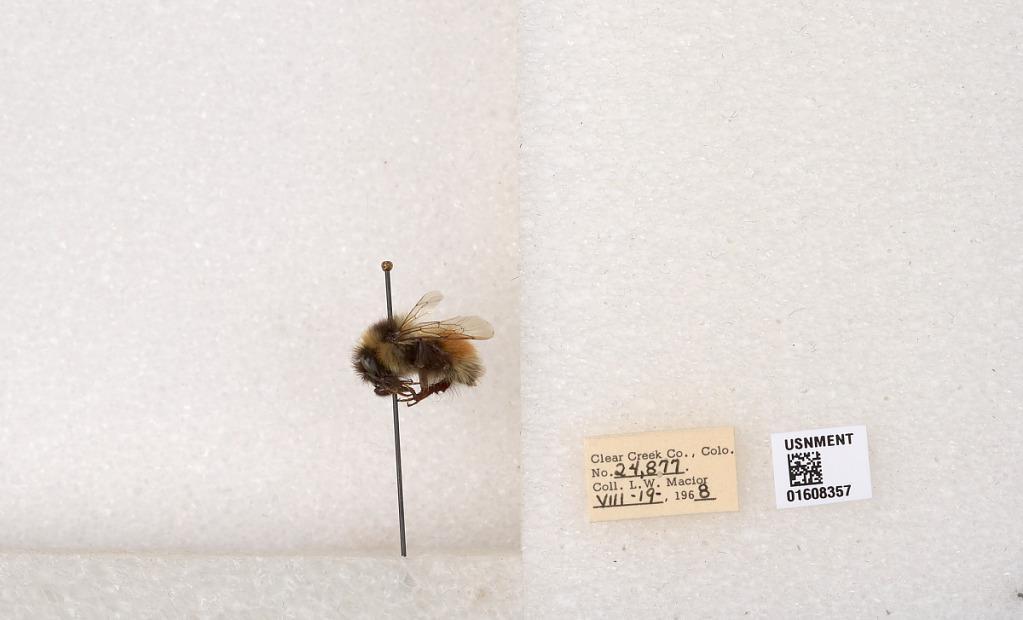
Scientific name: Bombus (Pyrobombus) sylvicola Kirby
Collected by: L. Macior
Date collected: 1968-8-19
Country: United States
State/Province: Colorado
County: Clear Creek
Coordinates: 39.6891, -105.644